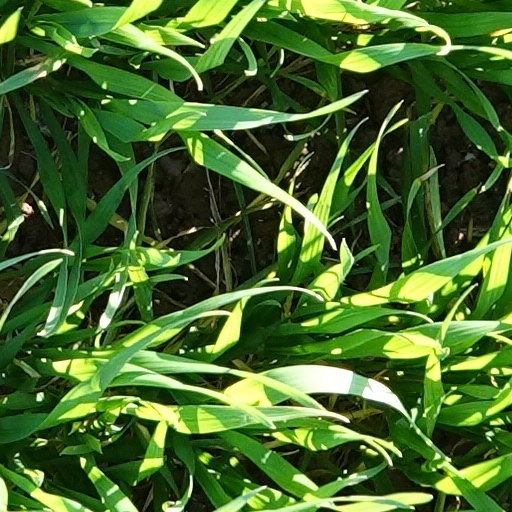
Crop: wheat